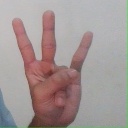
अक्षर: क्ष